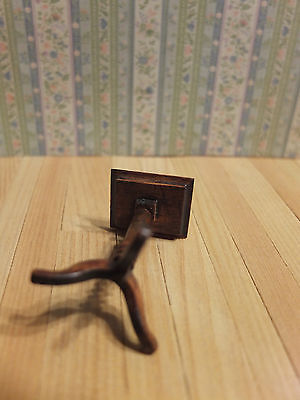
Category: table